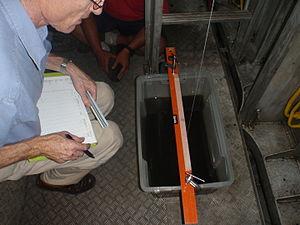
Un architecte naval mesurant le deplacement transversal du pendule lors d'une experience de stabilité
Une expérience de stabilité est une procédure qui consiste à déplacer, généralement transversalement des lests ayant un poids connu et de mesurer les effets de ces déplacements de poids sur l'angle d'inclinaison du navire. À l'aide de ces mesures et avec des connaissances élémentaires en architecture navale, la position du centre de gravité du navire peut être obtenue.